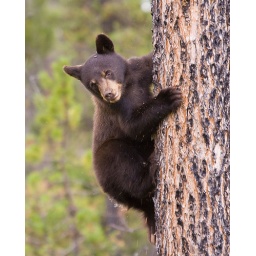
Young black bear in Jasper National Park